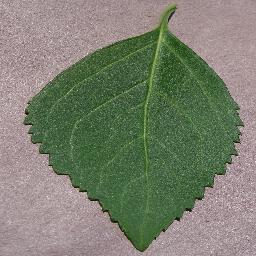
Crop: cherry
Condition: (including_sour)_healthy